Motorola Razr V3

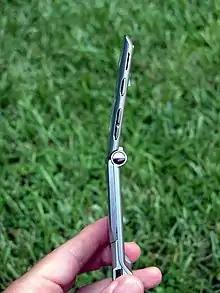
The thickness of the V3

Motorola Razr V3x is a 3G phone designed for European and Asian markets. It was originally announced in March 2005 as the Motorola V1150 (as an upgraded Motorola V1050 which itself succeeded the Motorola V975/V980), before it was renamed as Razr V3x to capitalize on the RAZR name. It was made official under the new name on October 18, 2005 with a slated Q4 2005 release.